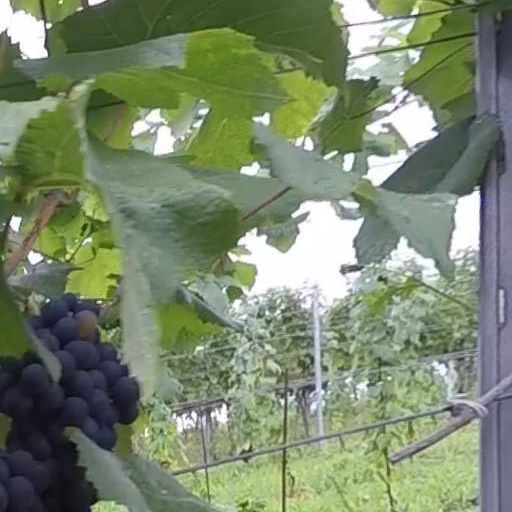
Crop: grape